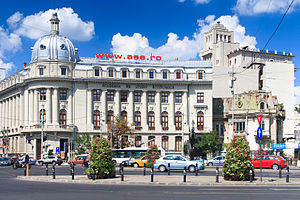
Academia de Studii Economice din București
Akademiet for Økonomiske Studier i Bukarest er et offentligt universitet i Bukarest, Rumænien. Det blev grundlagt i 1913 som Akademiet for Højere Kommercielle og Industrielle Studier, og er sidenhen blevet en af de største højere læreanstalter i både Rumænien og Syd-Østeuropa i det hele taget. Akademiet for Økonomiske Studier i Bukarest er klassificeret som et avanceret forsknings- og uddannelsesuniversitet af det rumænske uddannelsesministerium.